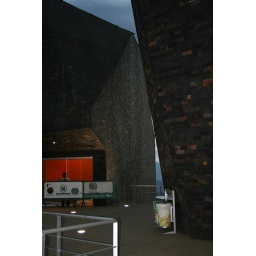
All connected by ground floor